Portavadie

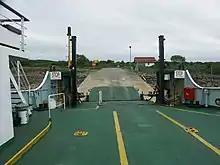
Portavadie to Tarbert ferry

There is a 25-minute-long Caledonian MacBrayne ferry service across Loch Fyne to Tarbert on the Kintyre Peninsula. It runs eleven times on weekdays (ten on Sundays), between 8:30 am and 6:30 pm. There is no 8:30 am ferry on Sundays.